Nuclear magnetic resonance spectroscopy of proteins

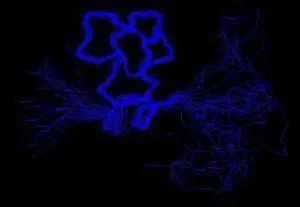
Nuclear magnetic resonance structure determination generates an ensemble of structures. The structures will converge only if the data is sufficient to dictate a specific fold. In these structures, it is the case for only a part of the structure. From PDB entry <a href="http%3A//www.pdbe.org/1ssu">1SSU

The analyte molecules in a sample can be partially ordered with respect to the external magnetic field of the spectrometer by manipulating the sample conditions. Common techniques include addition of bacteriophages or bicelles to the sample, or preparation of the sample in a stretched polyacrylamide gel. This creates a local environment that favours certain orientations of nonspherical molecules. Normally in solution NMR the dipolar couplings between nuclei are averaged out because of the fast tumbling of the molecule. The slight overpopulation of one orientation means that a residual dipolar coupling remains to be observed. The dipolar coupling is commonly used in solid state NMR and provides information about the relative orientation of the bond vectors relative to a single global reference frame. Typically the orientation of the N-H vector is probed in an HSQC-like experiment. Initially, residual dipolar couplings were used for refinement of previously determined structures, but attempts at de novo structure determination have also been made.